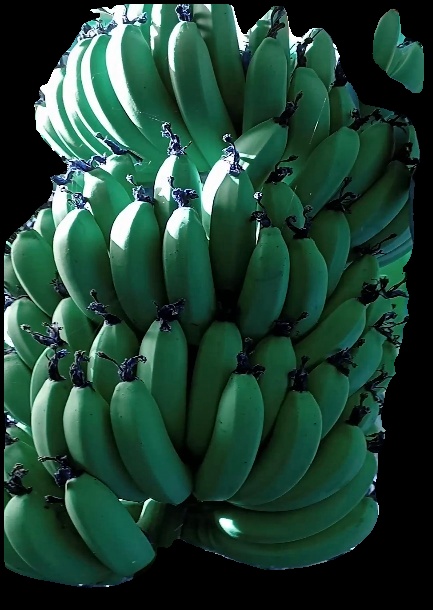
Variety: pachbale
Grade: grade1